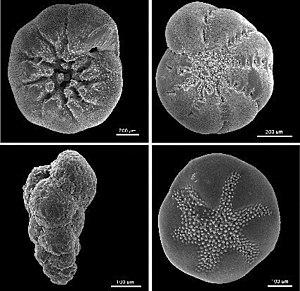
Le terme méiofaune a été introduit et défini par Molly F. Mare en 1942. Le terme méio dérive du grec “μειος” qui signifie « plus petit ». Dans ce contexte, la méiofaune fait référence aux petits métazoaires benthiques plus petits que la macrofaune mais plus grands que la microfaune. Pour sa part, le terme méiobenthos se définit comme le compartiment benthique intermédiaire entre le macrobenthos et le microbenthos. Pour de nombreux auteurs, méiobenthos et méiofaune sont synonymes. Conventionnellement, tous les métazoaires qui passent à travers un tamis de maille de 1 mm et qui sont retenus par un tamis de mailles de 42 µm font partie de la méiofaune. Il est à noter toutefois que plusieurs études utilisent des tamis de maille de 500 µm pour la limite supérieure et de 42 à 20 µm de mailles pour la limite inférieure.
Les foraminifères forment un embranchement de protozoaires, caractérisés par leur squelette minéral perforé. Ce sont des protistes extrêmement abondants depuis plusieurs centaines de millions d'années, ce qui leur confère une grande importance au niveau écologique mais aussi scientifique.
Cette page n'a ni la prétention ni pour objet de proposer une liste exhaustive des références relatives à la microbiologie, une telle entreprise serait, bien entendu, sans fin... Son ambition est de présenter une liste d'ouvrages, de publications ou de sites internet reconnus par la communauté scientifique comme incontournables ou majeurs, qu'ils soient généraux ou plus ciblés. Pour les sujets comportant une liste de références trop importante, se reporter aux éventuelles sous-pages plus spécialisées via les liens proposés. Le second objectif de cette page est, pour chaque groupe, d'en présenter les grandes lignes historiques de la littérature ainsi que d'en citer les auteurs ayant le plus de notoriété. Pour des références se rapportant plus spécifiquement à l'évolution, consulter la page Orientation bibliographique sur l'origine et l'évolution du vivant.
Les Globothalamea sont une classe de foraminifères.